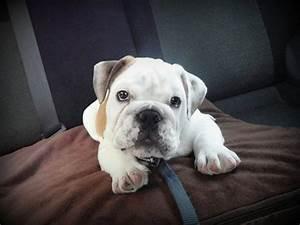
dog